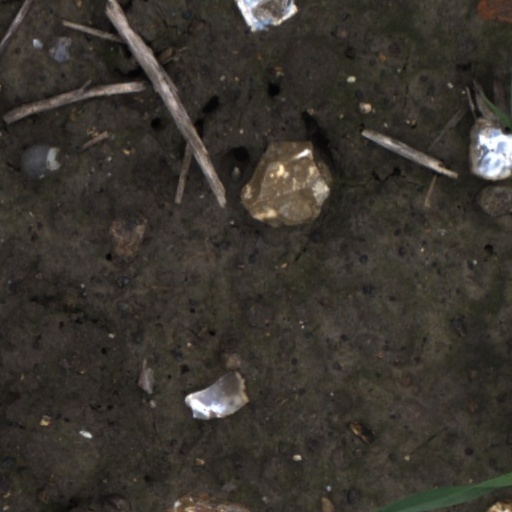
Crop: wheat